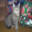
Label: cat